University of South Florida

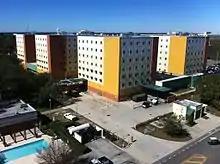
Juniper Hall (front) and Poplar Hall (back), the two largest dorms on campus

Castor Beach is an artificial beach on campus by the lake outside of Betty Castor Hall, one of the largest dorms on the Tampa campus. The beach is complete with white sand taken from the nearby Clearwater Beach, which is regularly voted as one of America's best beaches. The area has a beach volleyball net, hammocks, and chairs with umbrellas and is a popular spot for relaxing on campus. Swimming in the lake is not allowed due to alligators and untested water quality.